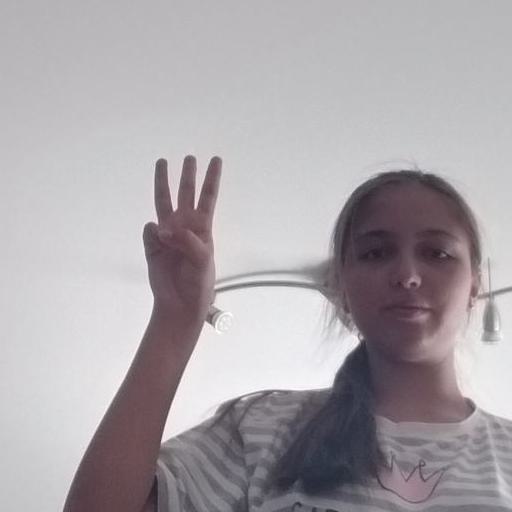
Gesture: three